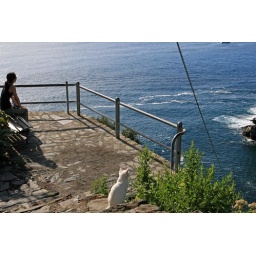
Mari &amp;amp; white cat taking in the view, Corniglia